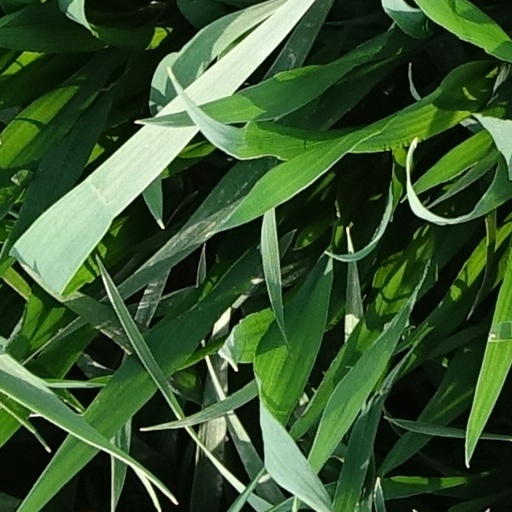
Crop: wheat